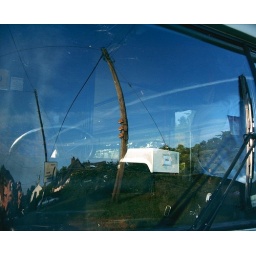
reflection in front window of bus